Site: brandenburg
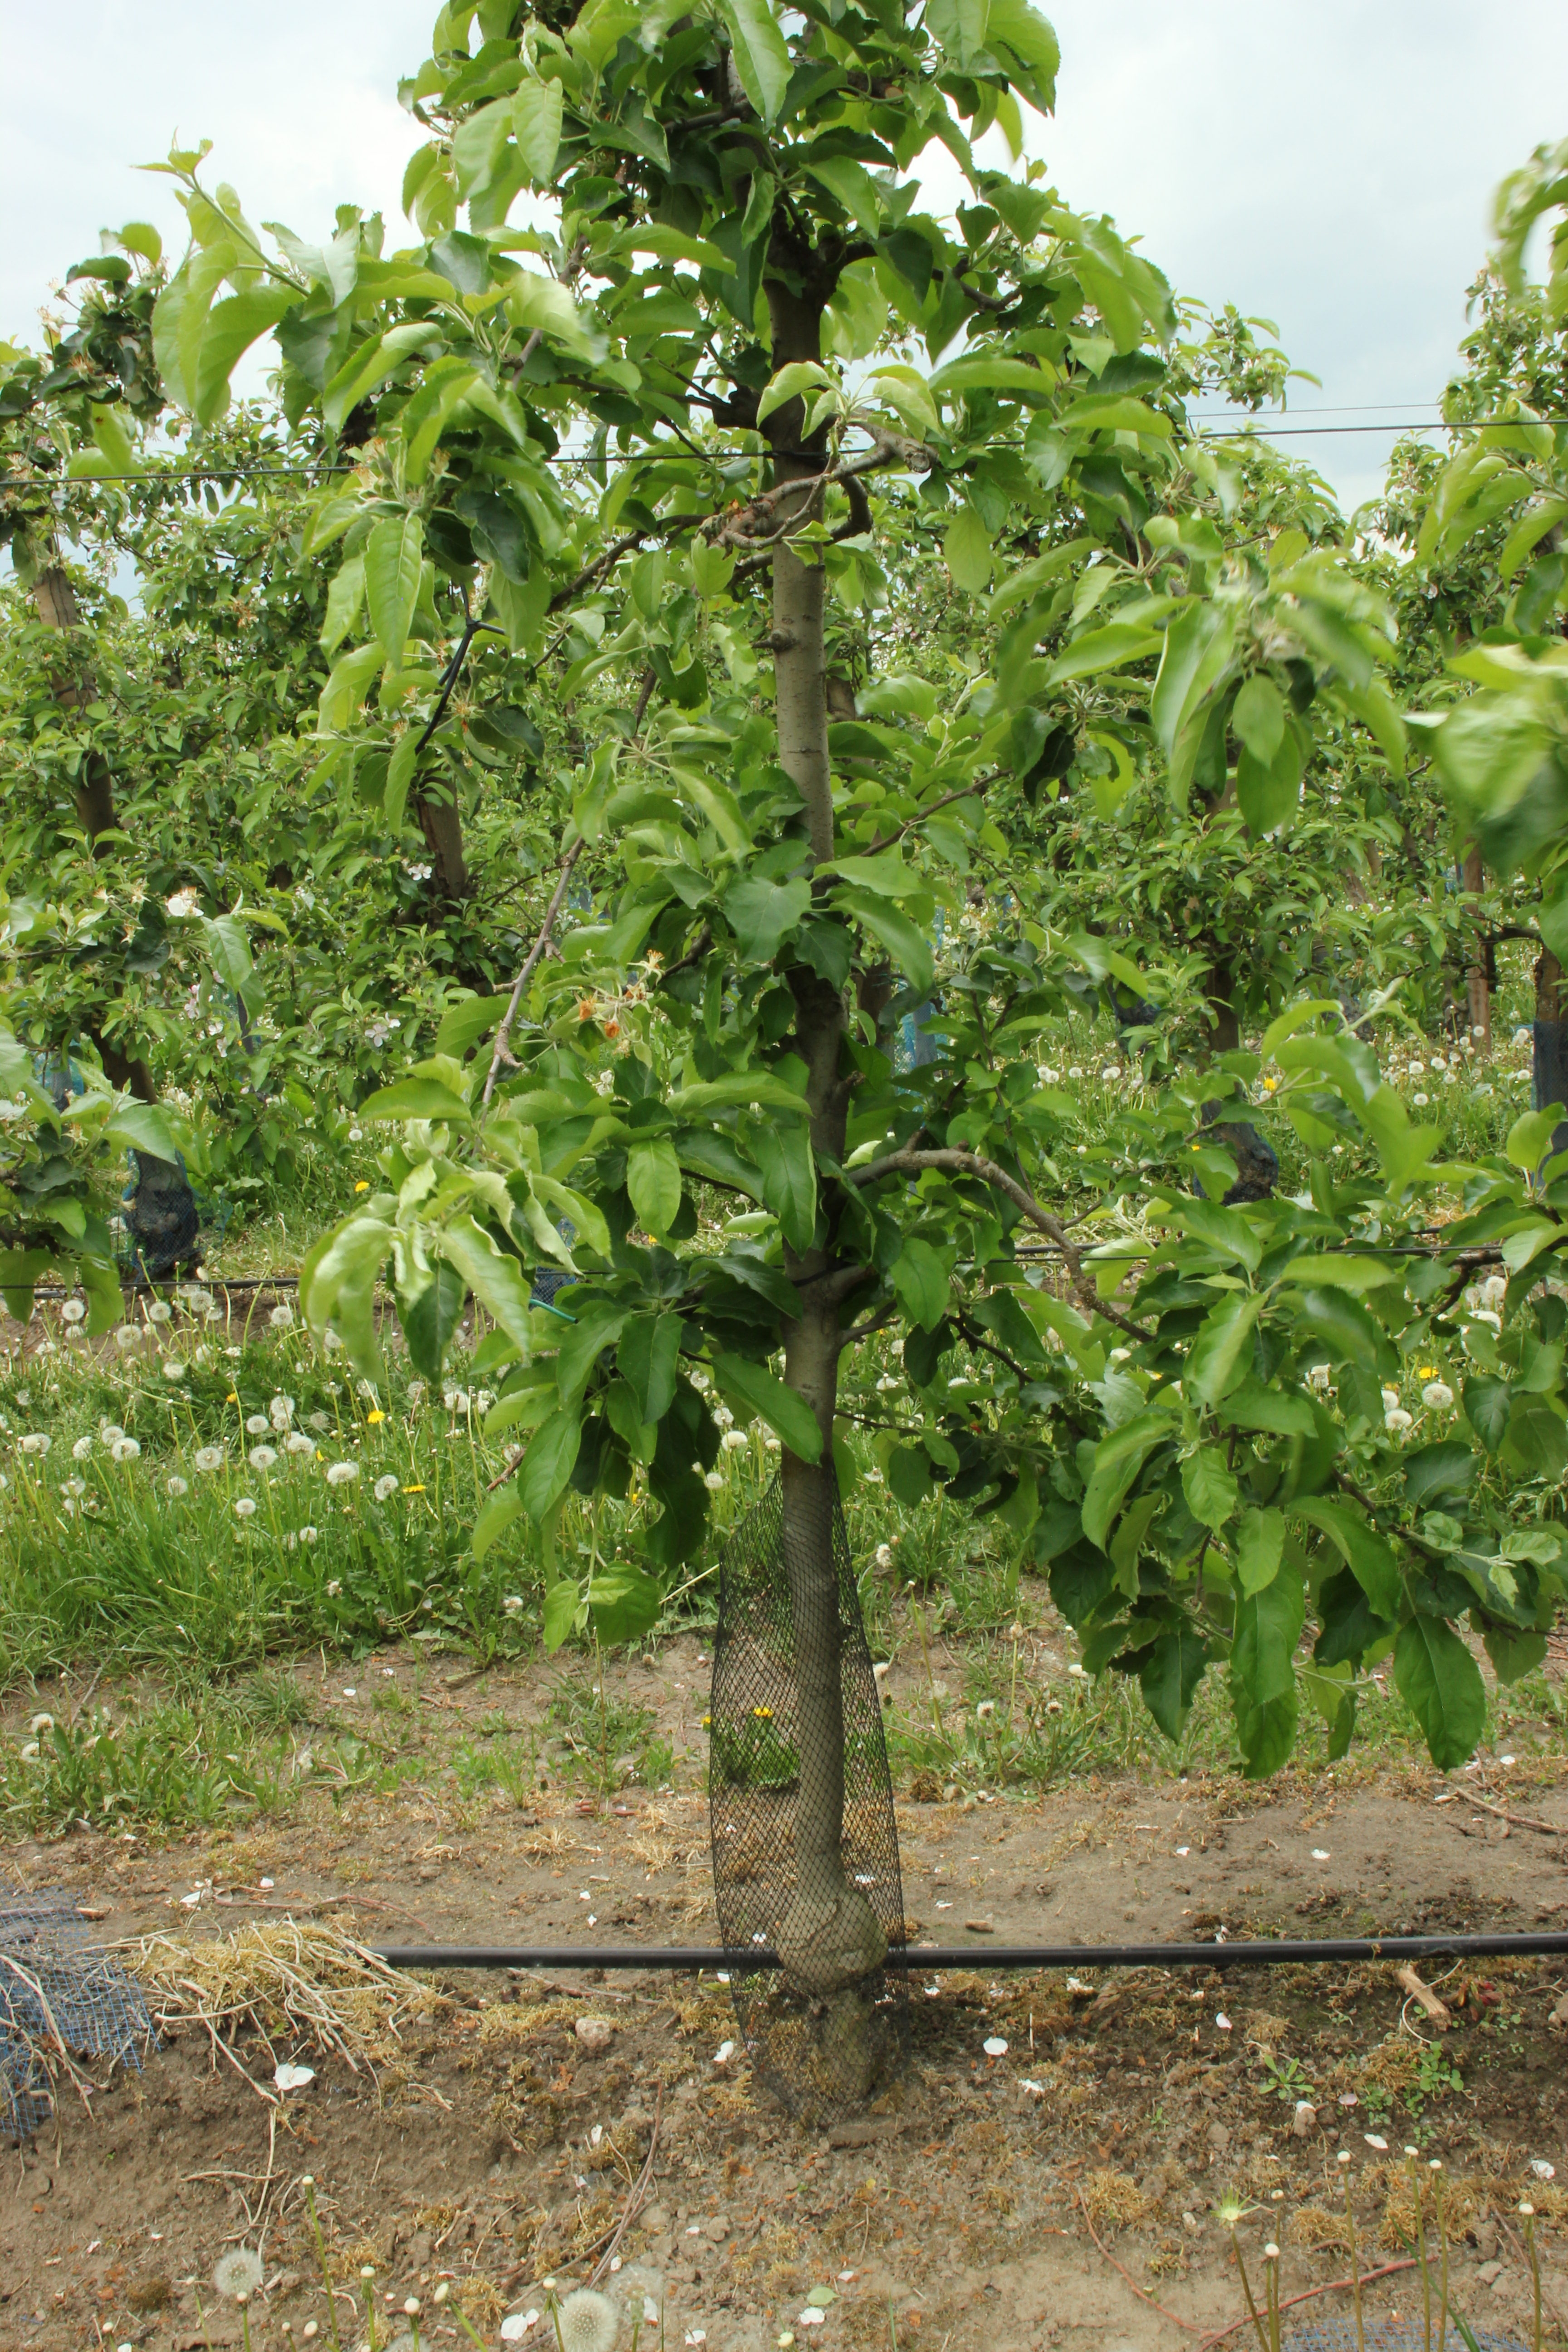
Growth stage (BBCH 67): Flowering